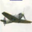
Label: airplane